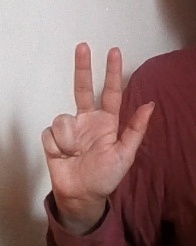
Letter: al